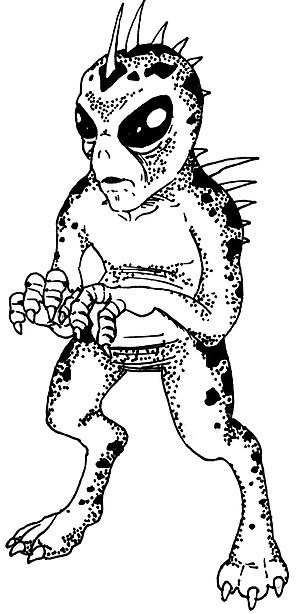
Chupacabra (kryptid)
En kunstners illustration af en chupacabra.
"Chupacabra er et kryptid, som hævdes at leve i dele af Amerika. Den er især forbundet med Puerto Rico, hvor den først blev rapporteret set, samt i Mexico og USA, især blandt de latinamerikanske befolkningsgrupper. Navnet oversættes ordret fra spansk som ""gedesuger"". Det skyldes, at skabningen angiveligt har angrebet husdyr og drukket deres blod – især geder. Beskrivelsen af kryptidets udseende varierer. Øjenvidneberetninger kendes fra så tidligt som 1990 i Puerto Rico – og den har siden været set så langt nordpå som Maine og så langt sydpå som Chile. De fleste videnskabsfolk og andre eksperter regner chupacabraen for at være et fabeldyr. Den menes at være på størrelse med en lille bjørn med takker langs rygsøjlen fra halsen til halen.